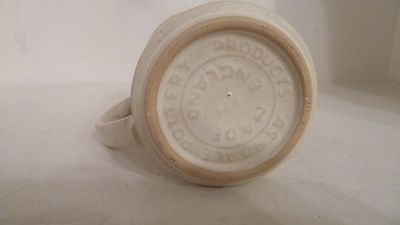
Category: mug